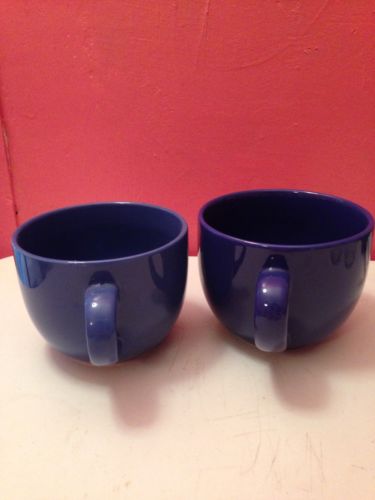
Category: mug